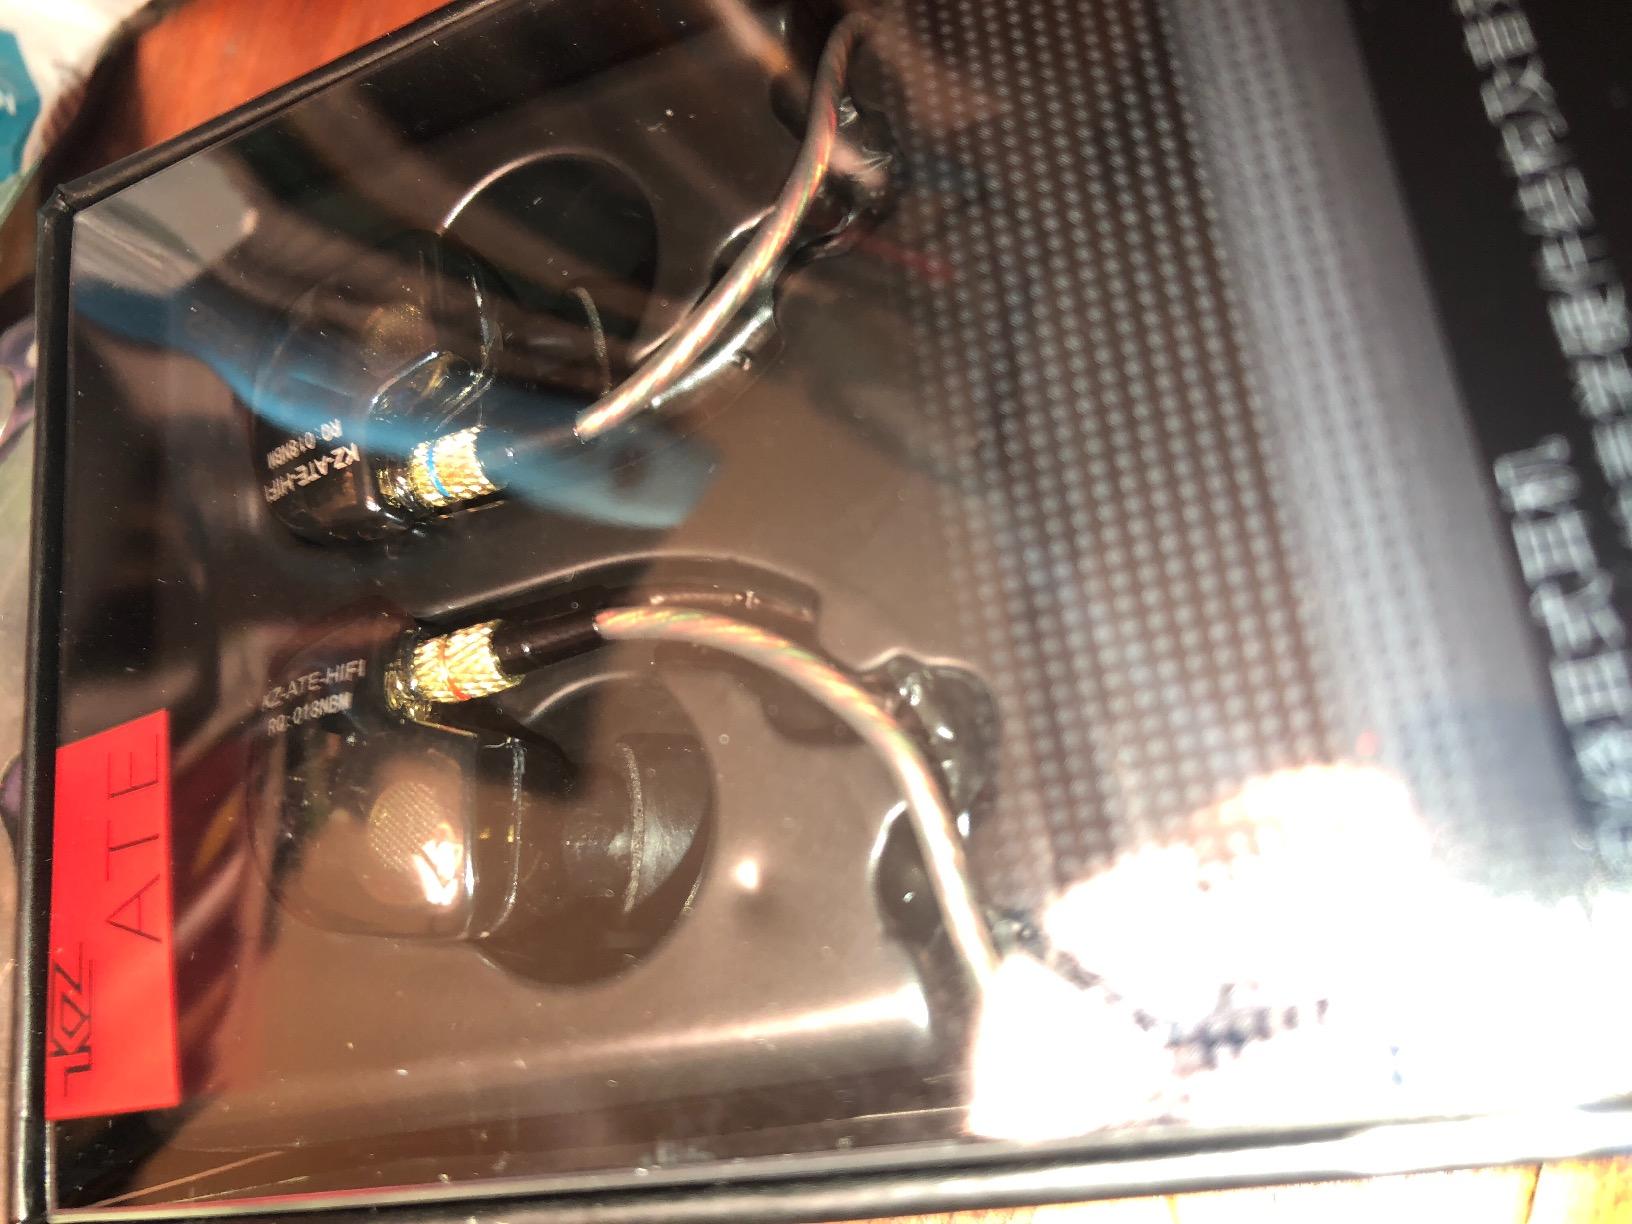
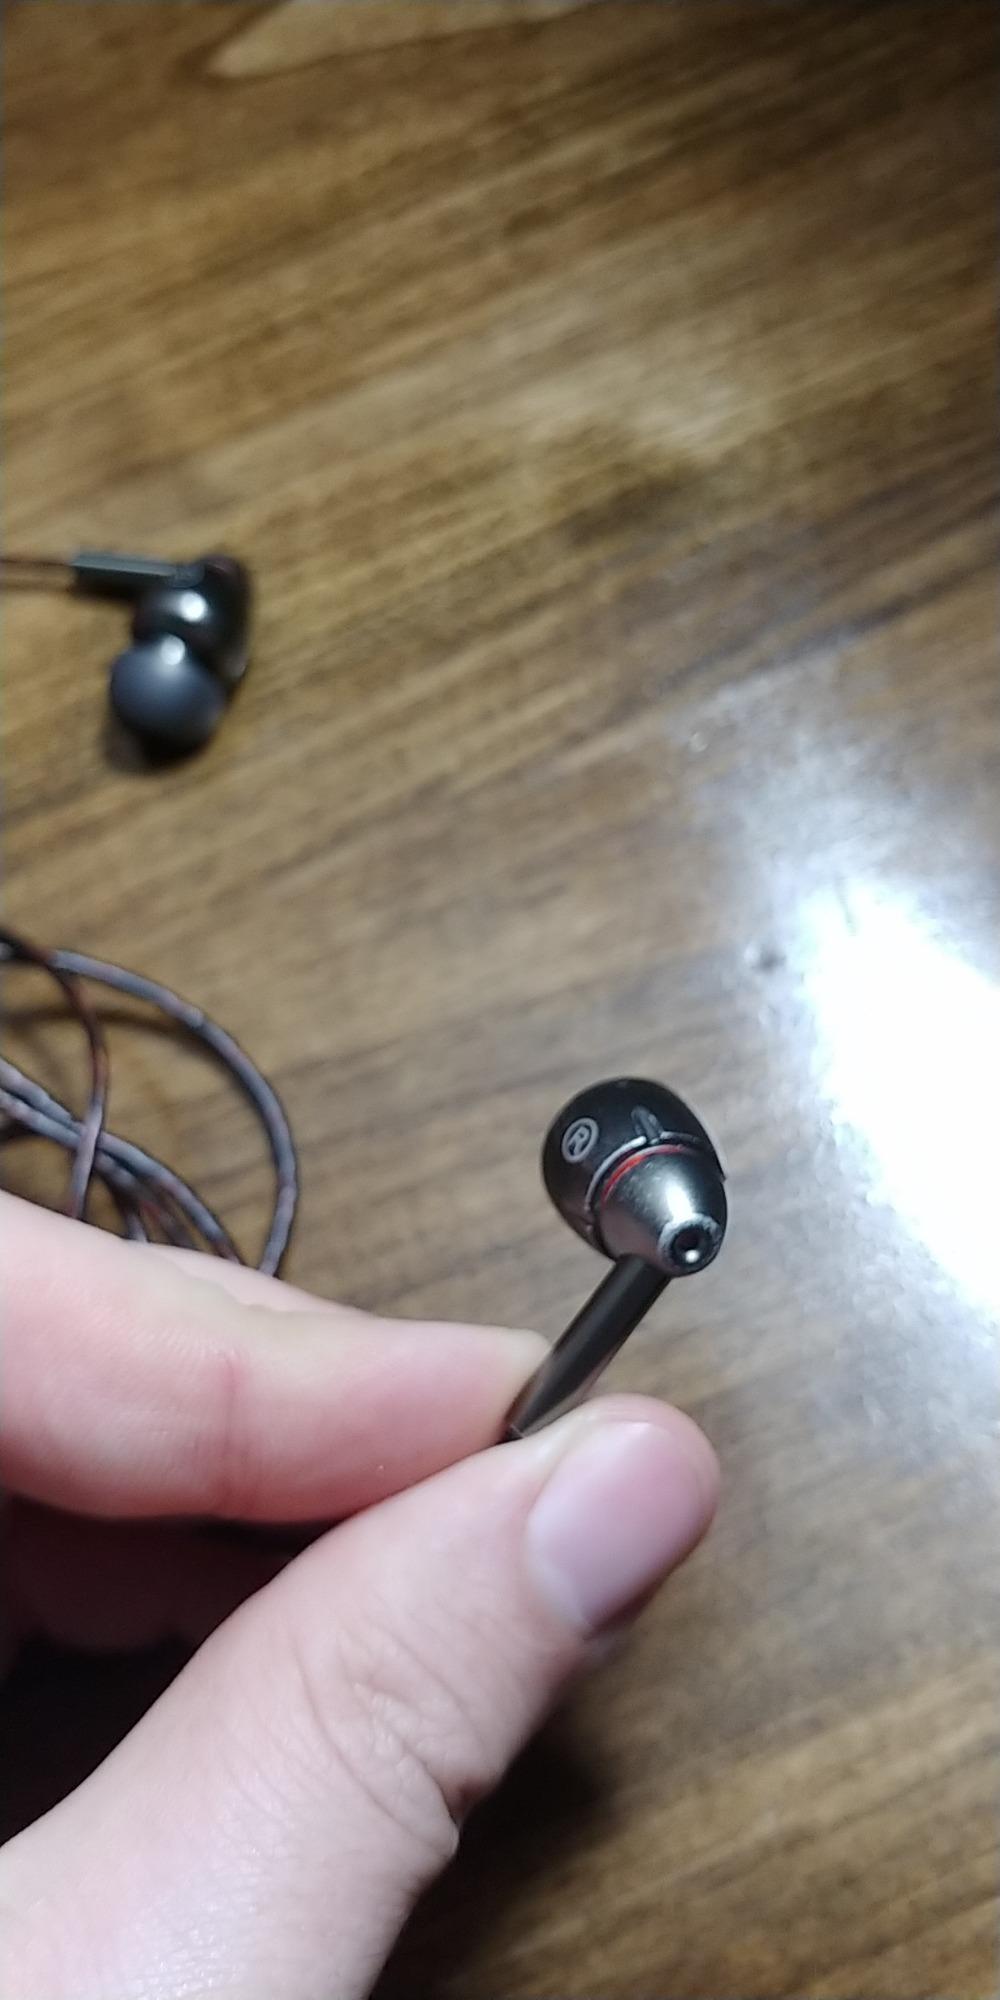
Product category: headphones
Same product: no